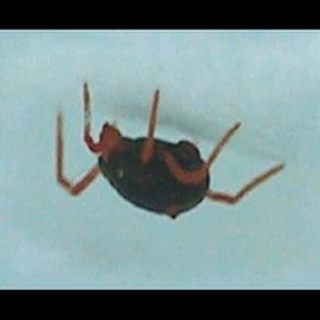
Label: wheat_mite